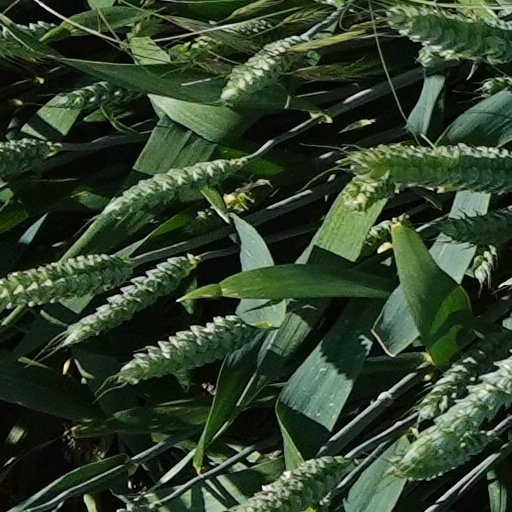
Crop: wheat